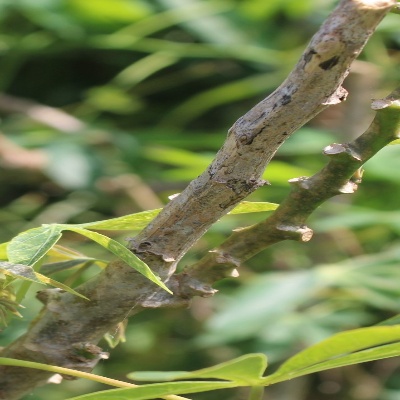
Crop: Cassava
Condition: bacterial blight